Expeditionary Transfer Dock

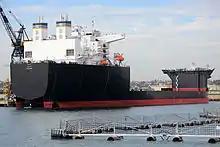
ESD "John Glenn" at NASSCO, in San Diego

In August 2010, the National Steel and Shipbuilding Company in San Diego was awarded a US$115 million contract to design the Mobile Landing Platform, and build the first ship. Construction on the first vessel began in July 2011.